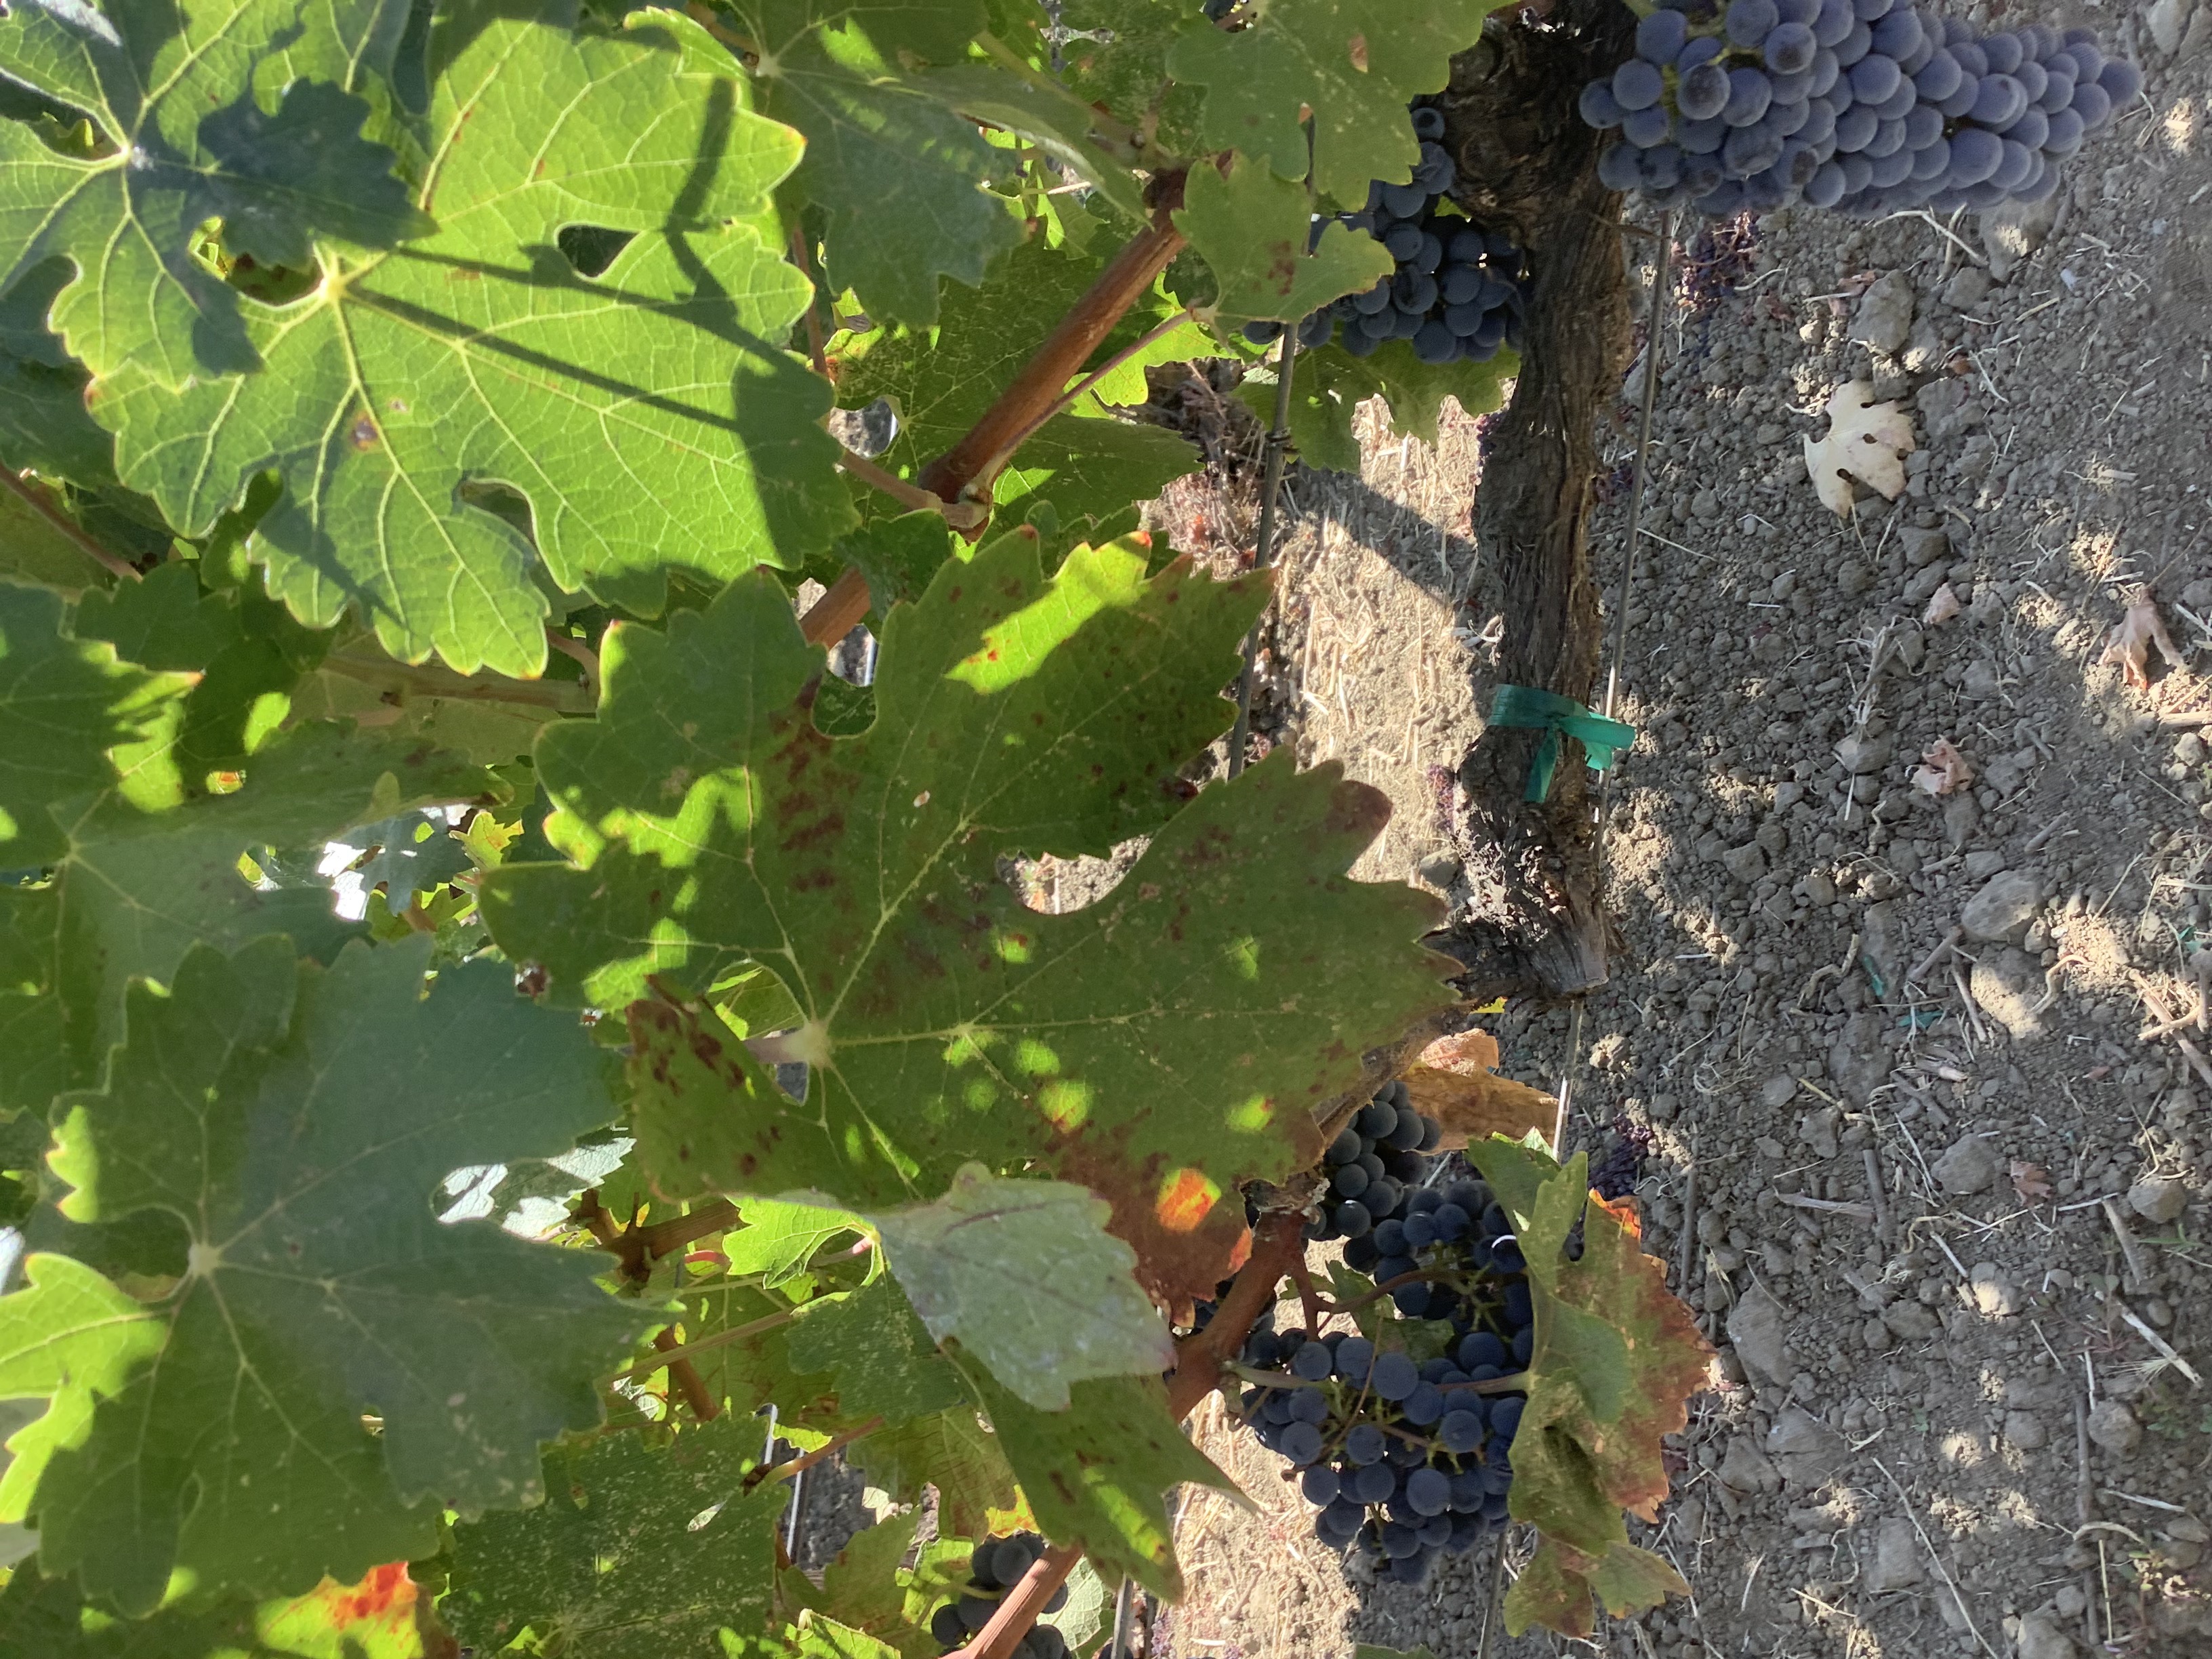
Label: Red Blotch